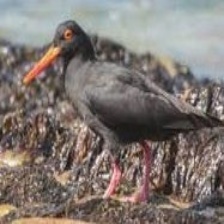
Species: AFRICAN OYSTER CATCHER
Scientific name: HAEMATOPUS MOQUINI
ImageNet parent category: oystercatcher